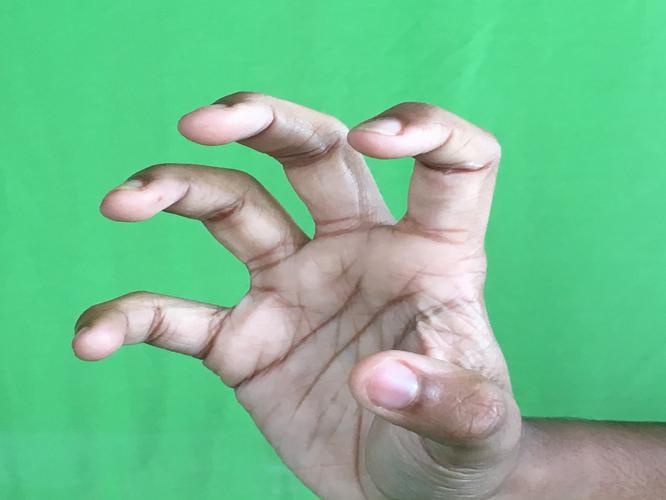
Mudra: Padmakosha
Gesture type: single_hand